Uta Ranke-Heinemann

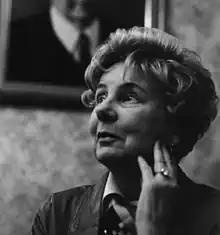

Uta Ranke-Heinemann (2 October 1927 – 25 March 2021) was a German theologian, academic, and author. In 1969, she was the first woman in the world to be habilitated in Catholic theology. She held a chair of ancient Church history and the New Testament at the University of Duisburg-Essen. When her license to teach was revoked by the bishop because of her critical position in matters of faith, the university created a nondenominational chair of History of Religion. Her 1988 book "Eunuchs for the Kingdom of Heaven", criticising the Catholic Church's stance on women and sexuality, was published in several editions, and translated in 12 languages. Her 1992 book "Nein und Amen", revised in 2002, said there were "fairy tales you don't need to believe to have a living faith".